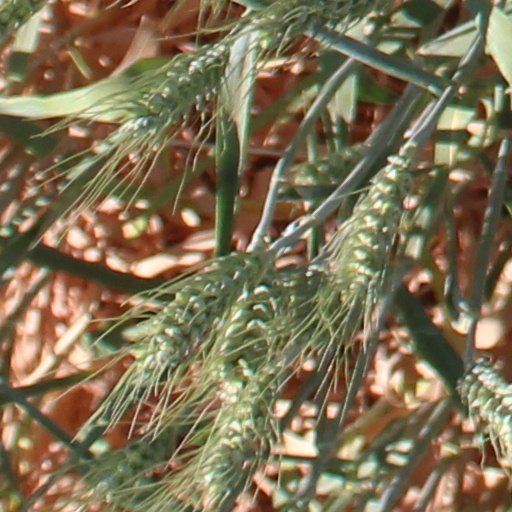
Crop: wheat